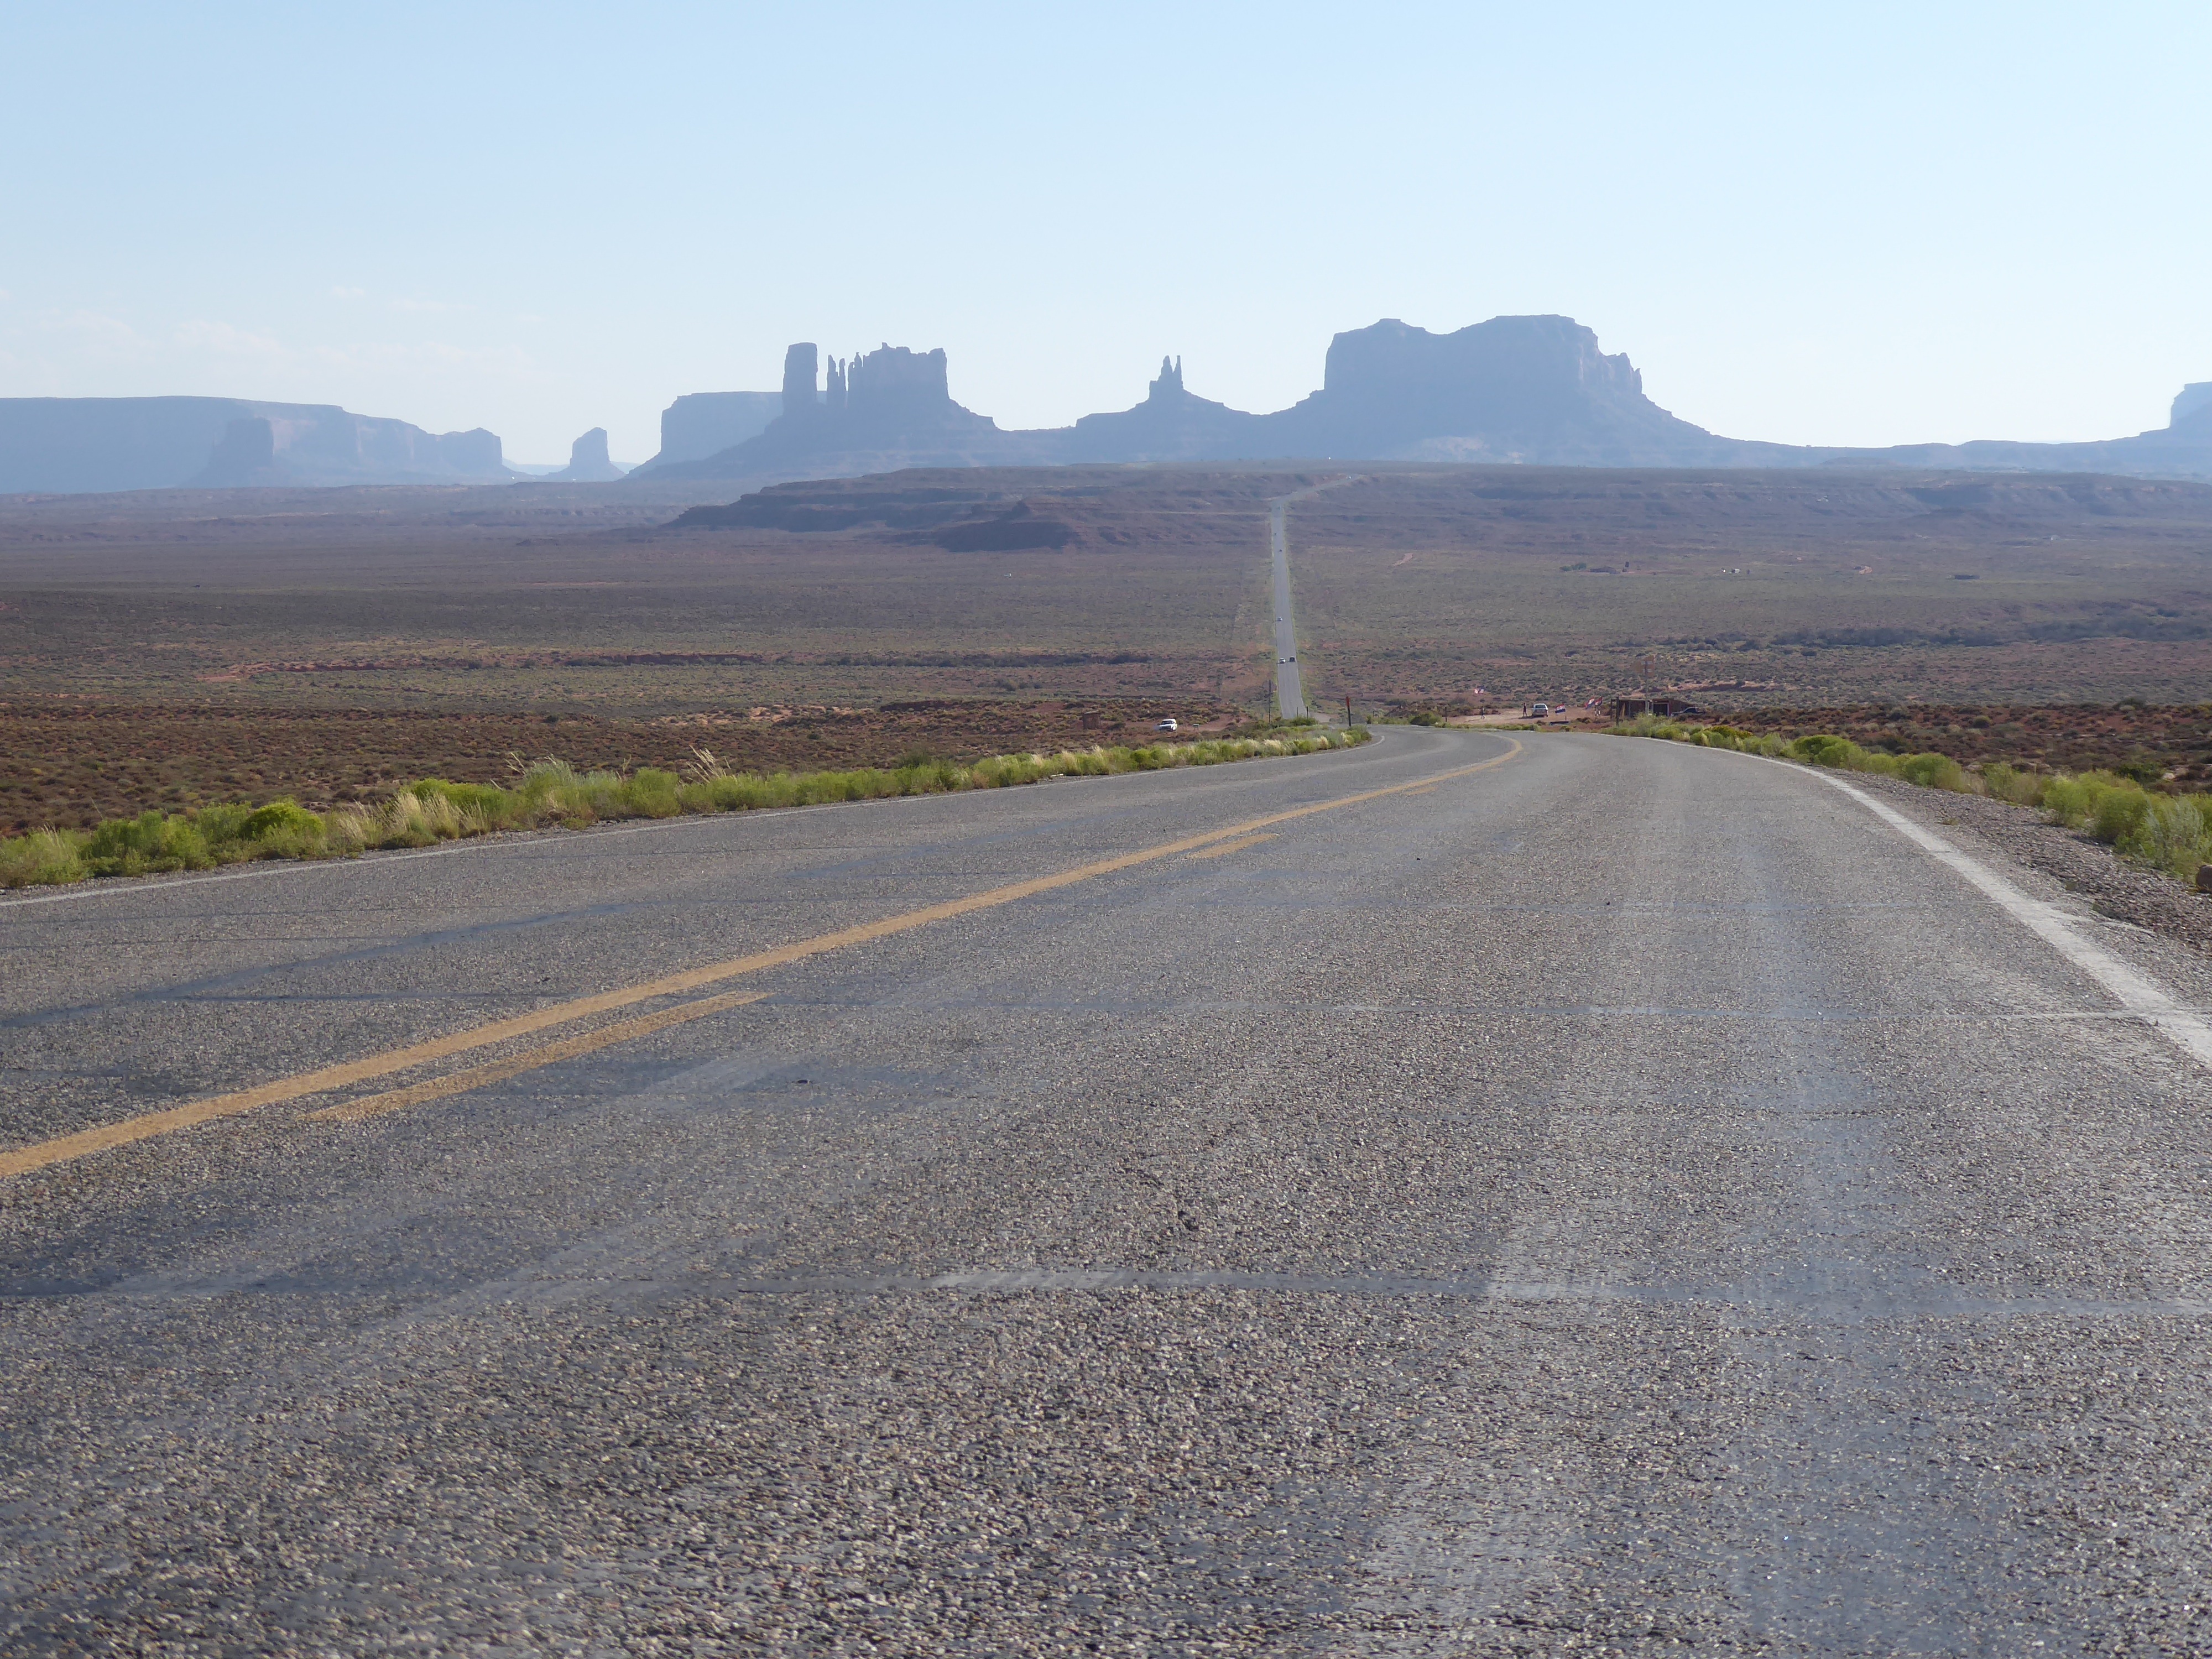
landscape, horizon, mountain, road, hill, highway, valley, asphalt, travel, dirt road, reservoir, plain, united states, road trip, infrastructure, utah, plateau, rural area, monument valley, mountain pass, road surface, atmospheric phenomenon, mountainous landforms, nonbuilding structure, controlled access highway